Carnosauria

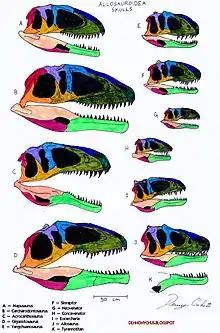
Allosauroidea skull comparison

Multiple severe injuries have been found on allosauroid remains, which implies that allosauroids were frequently in dangerous situations and supports the hypothesis of an active, predatory lifestyle. Despite the multitude of injuries, only a few of those injuries show signs of infection. For those injuries that did become infected, the infections were usually local to the site of the injury, implying that the allosauroid immune response was able to quickly stop any infection from spreading to the rest of the body. This type of immune response is similar to modern reptilian immune responses; reptiles secrete fibrin near infected areas and localize the infection before it can spread via the bloodstream.